Ta' Għemmuna Battery

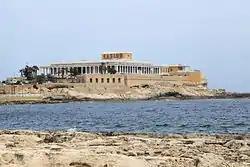
The Dragonara Palace, which was built on the site of the battery

The battery still existed in 1811, but it was eventually demolished. Its site is now occupied by the Dragonara Palace, which was built in 1870 and is now a casino.